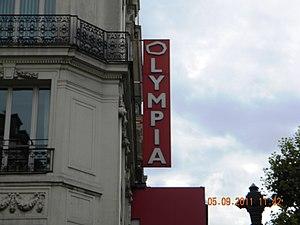
Claude François, surnommé « Cloclo », né le 1ᵉʳ février 1939 à Ismaïlia et mort accidentellement le 11 mars 1978 à Paris, est un chanteur, danseur, musicien et producteur musical français des années 1960 et 1970.